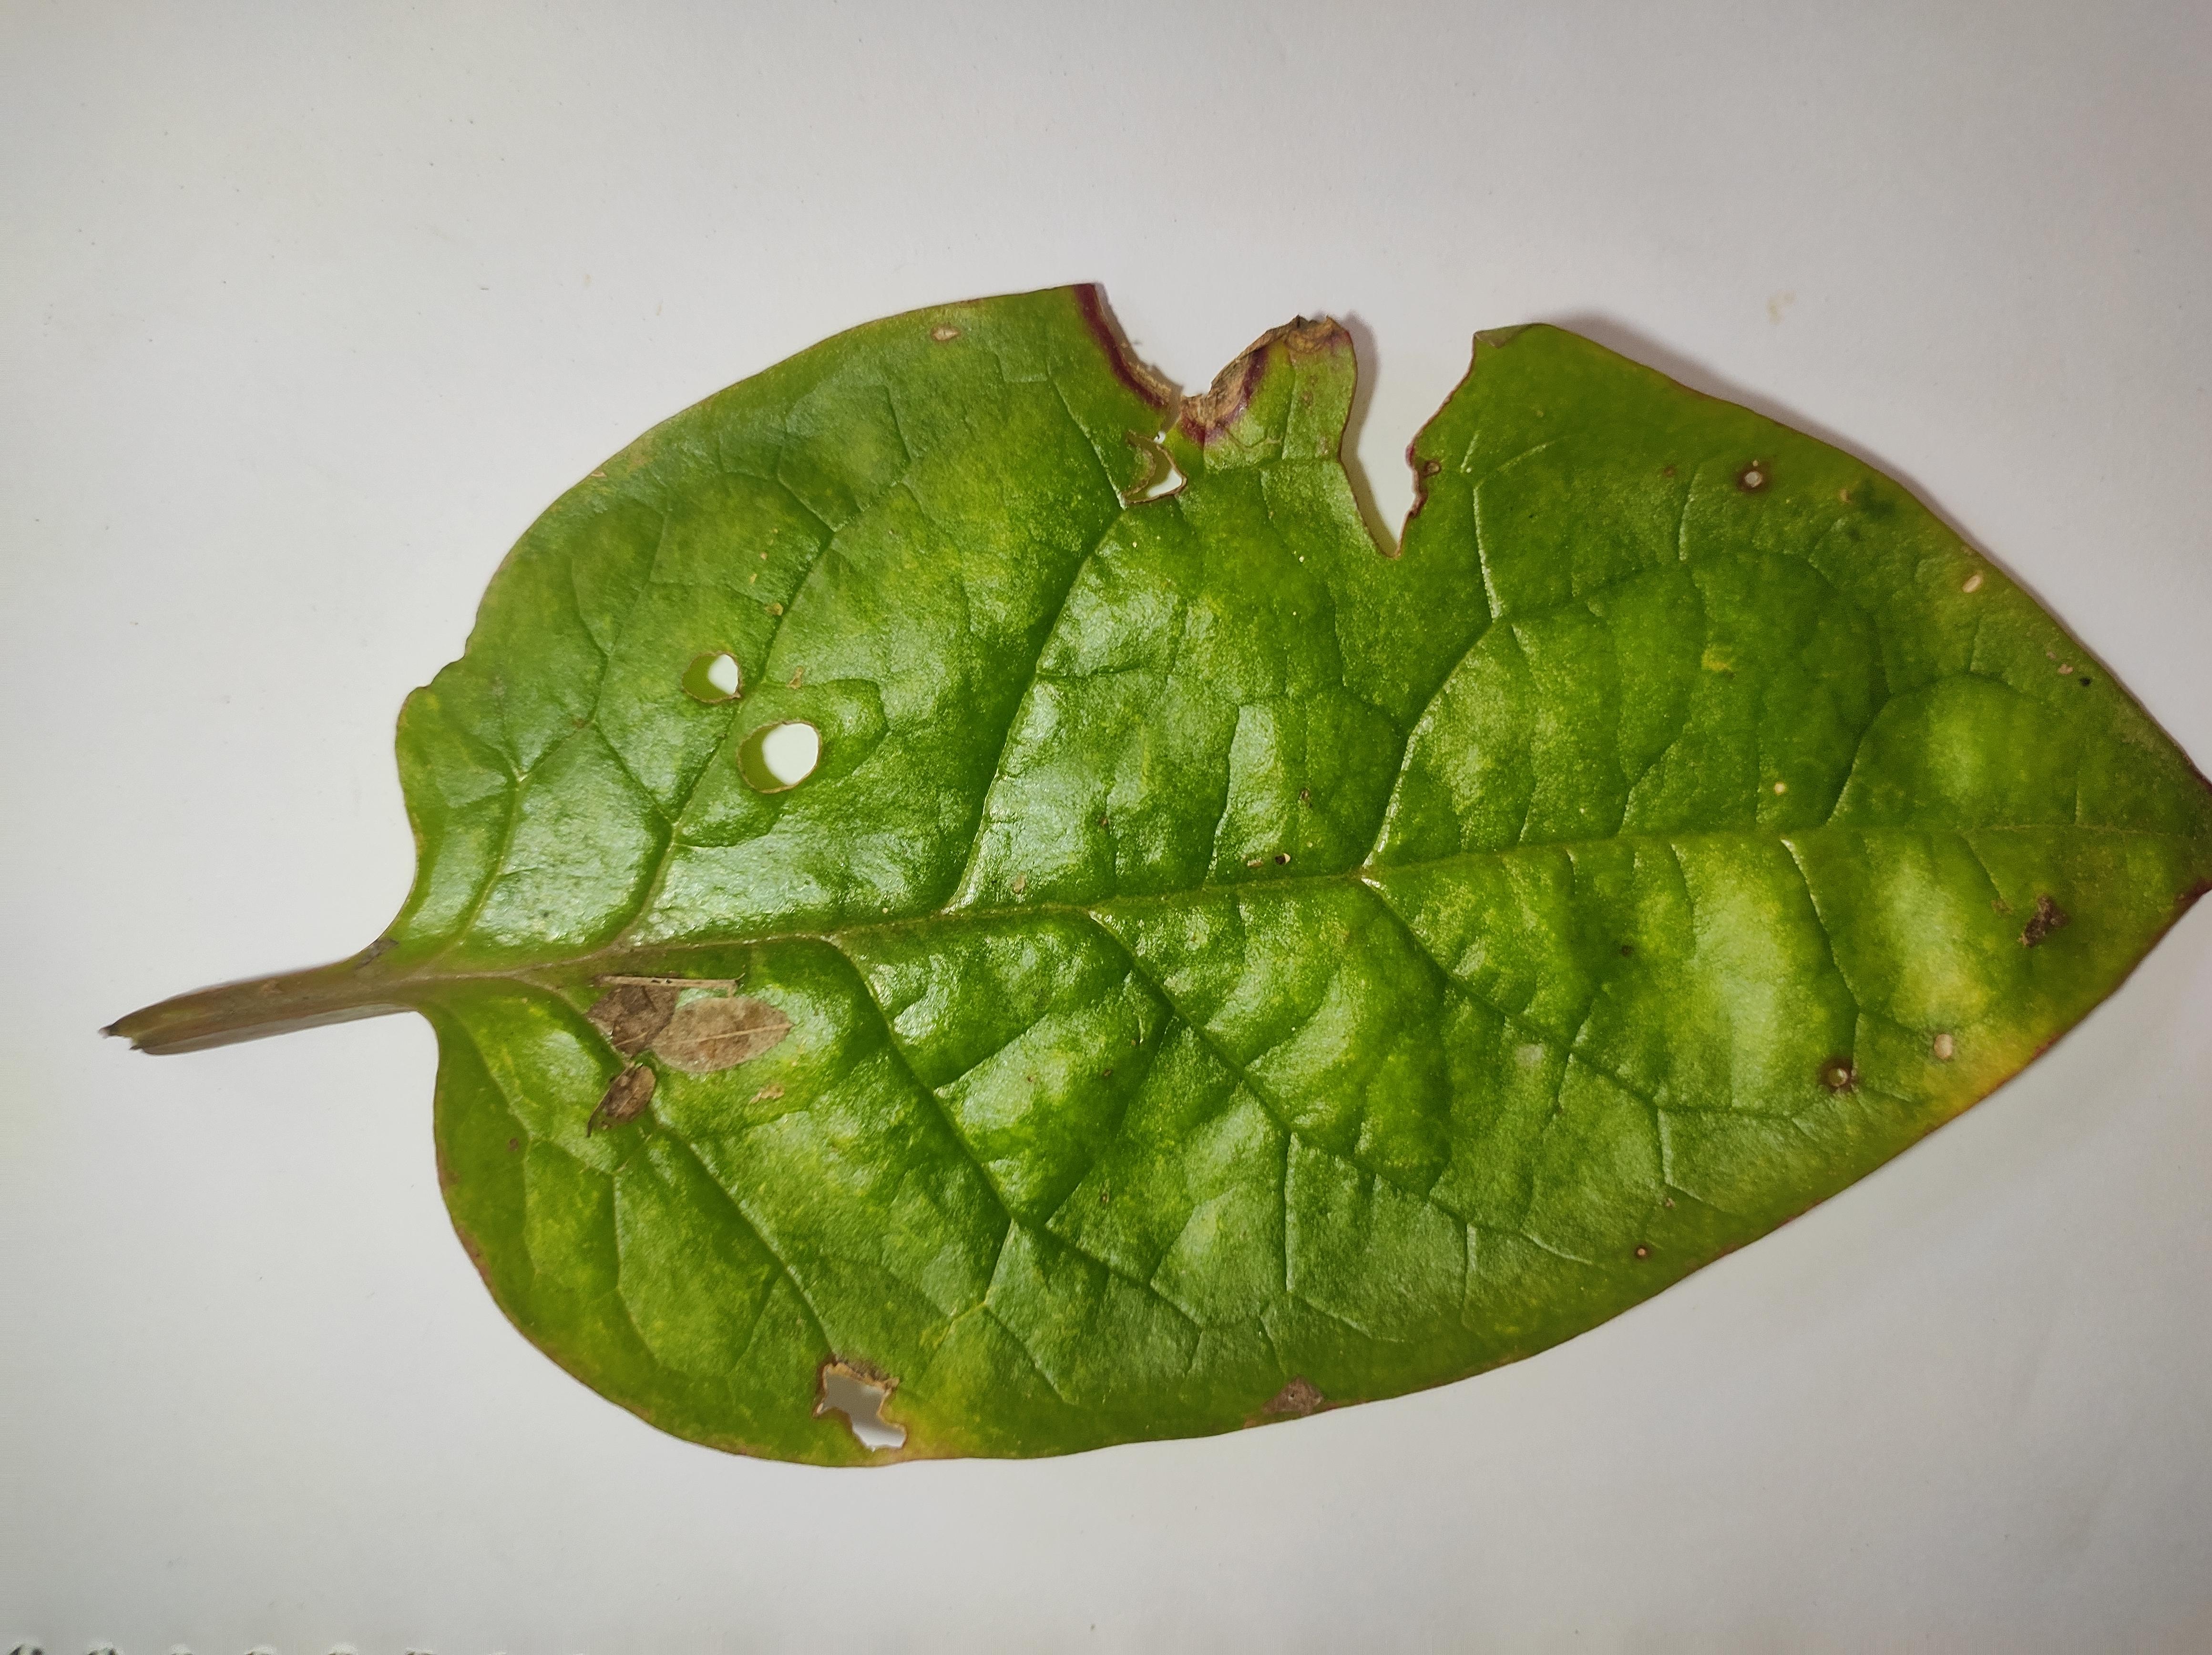
Label: straw_mite